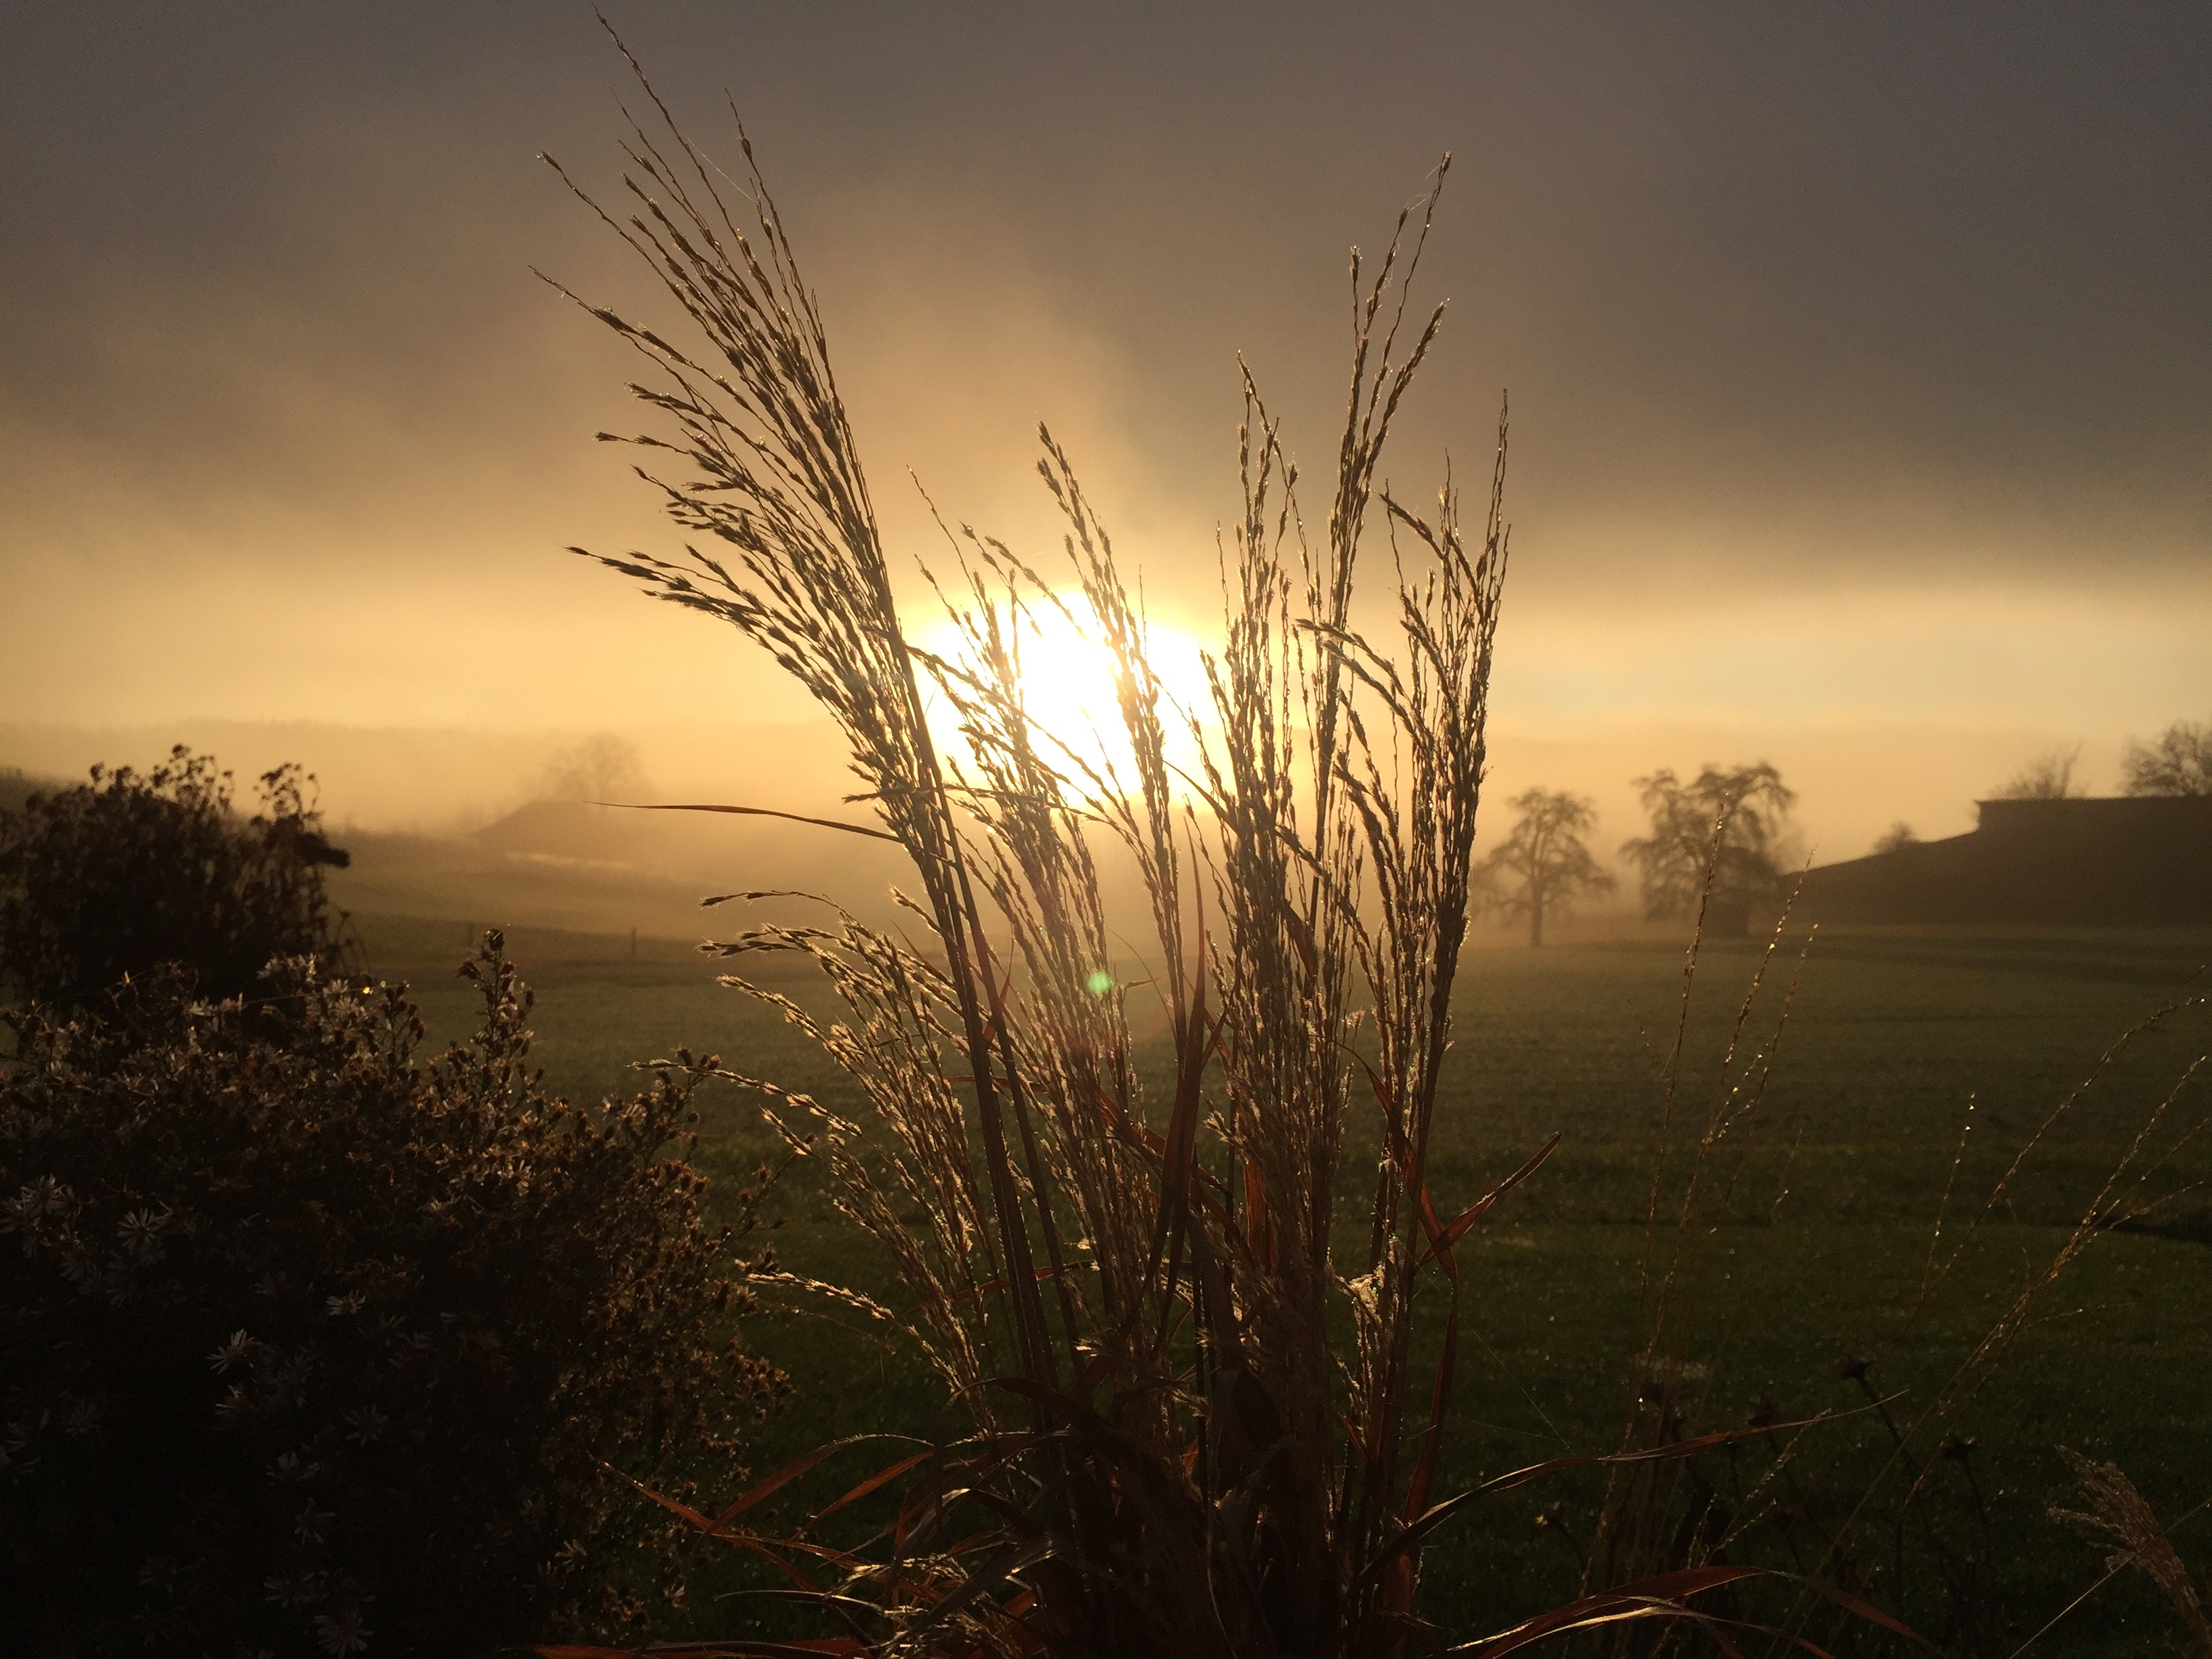
landscape, tree, nature, grass, horizon, branch, light, cloud, plant, sky, sun, sunrise, sunset, mist, field, sunlight, morning, hill, dawn, atmosphere, dusk, evening, reflection, agriculture, background image, mood, grasses, back light, rural area, astronomical object, atmospheric phenomenon, grass family, woody plant